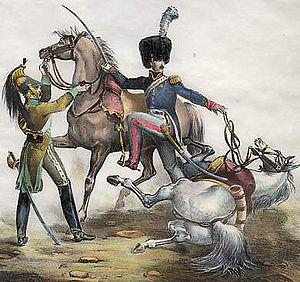
Rémy Isidore Joseph, comte Exelmans, né le 13 novembre 1775 à Bar-le-Duc et mort le 22 juillet 1852 à Sèvres, est un maréchal de France.
Guy Delorme, né le 23 mai 1929 à Mary-sur-Marne et mort le 26 décembre 2005 à Bry-sur-Marne, est un acteur et cascadeur français.